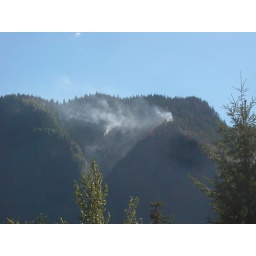
Near Salmon Arm, BC we spotted this fire starting up. water carrying helicopters were on the way within minutes.